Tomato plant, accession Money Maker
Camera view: horizontal (90 deg, fisheye); turntable rotation: 90 degrees
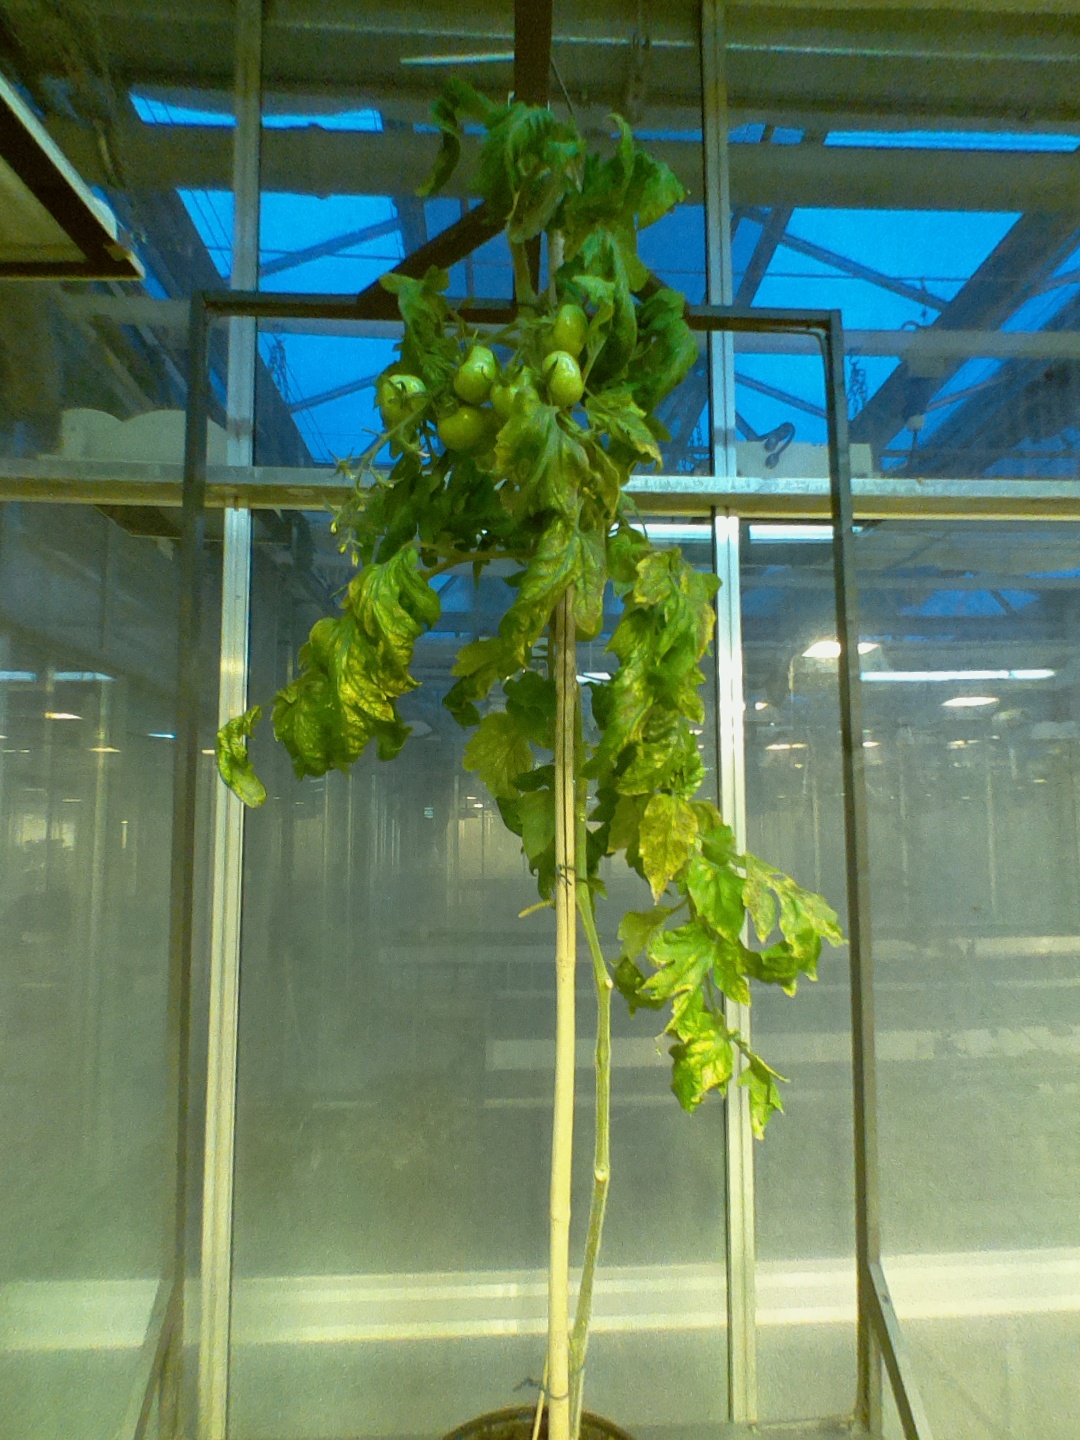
BBCH growth stage 78: 80% -90% of final fruit size